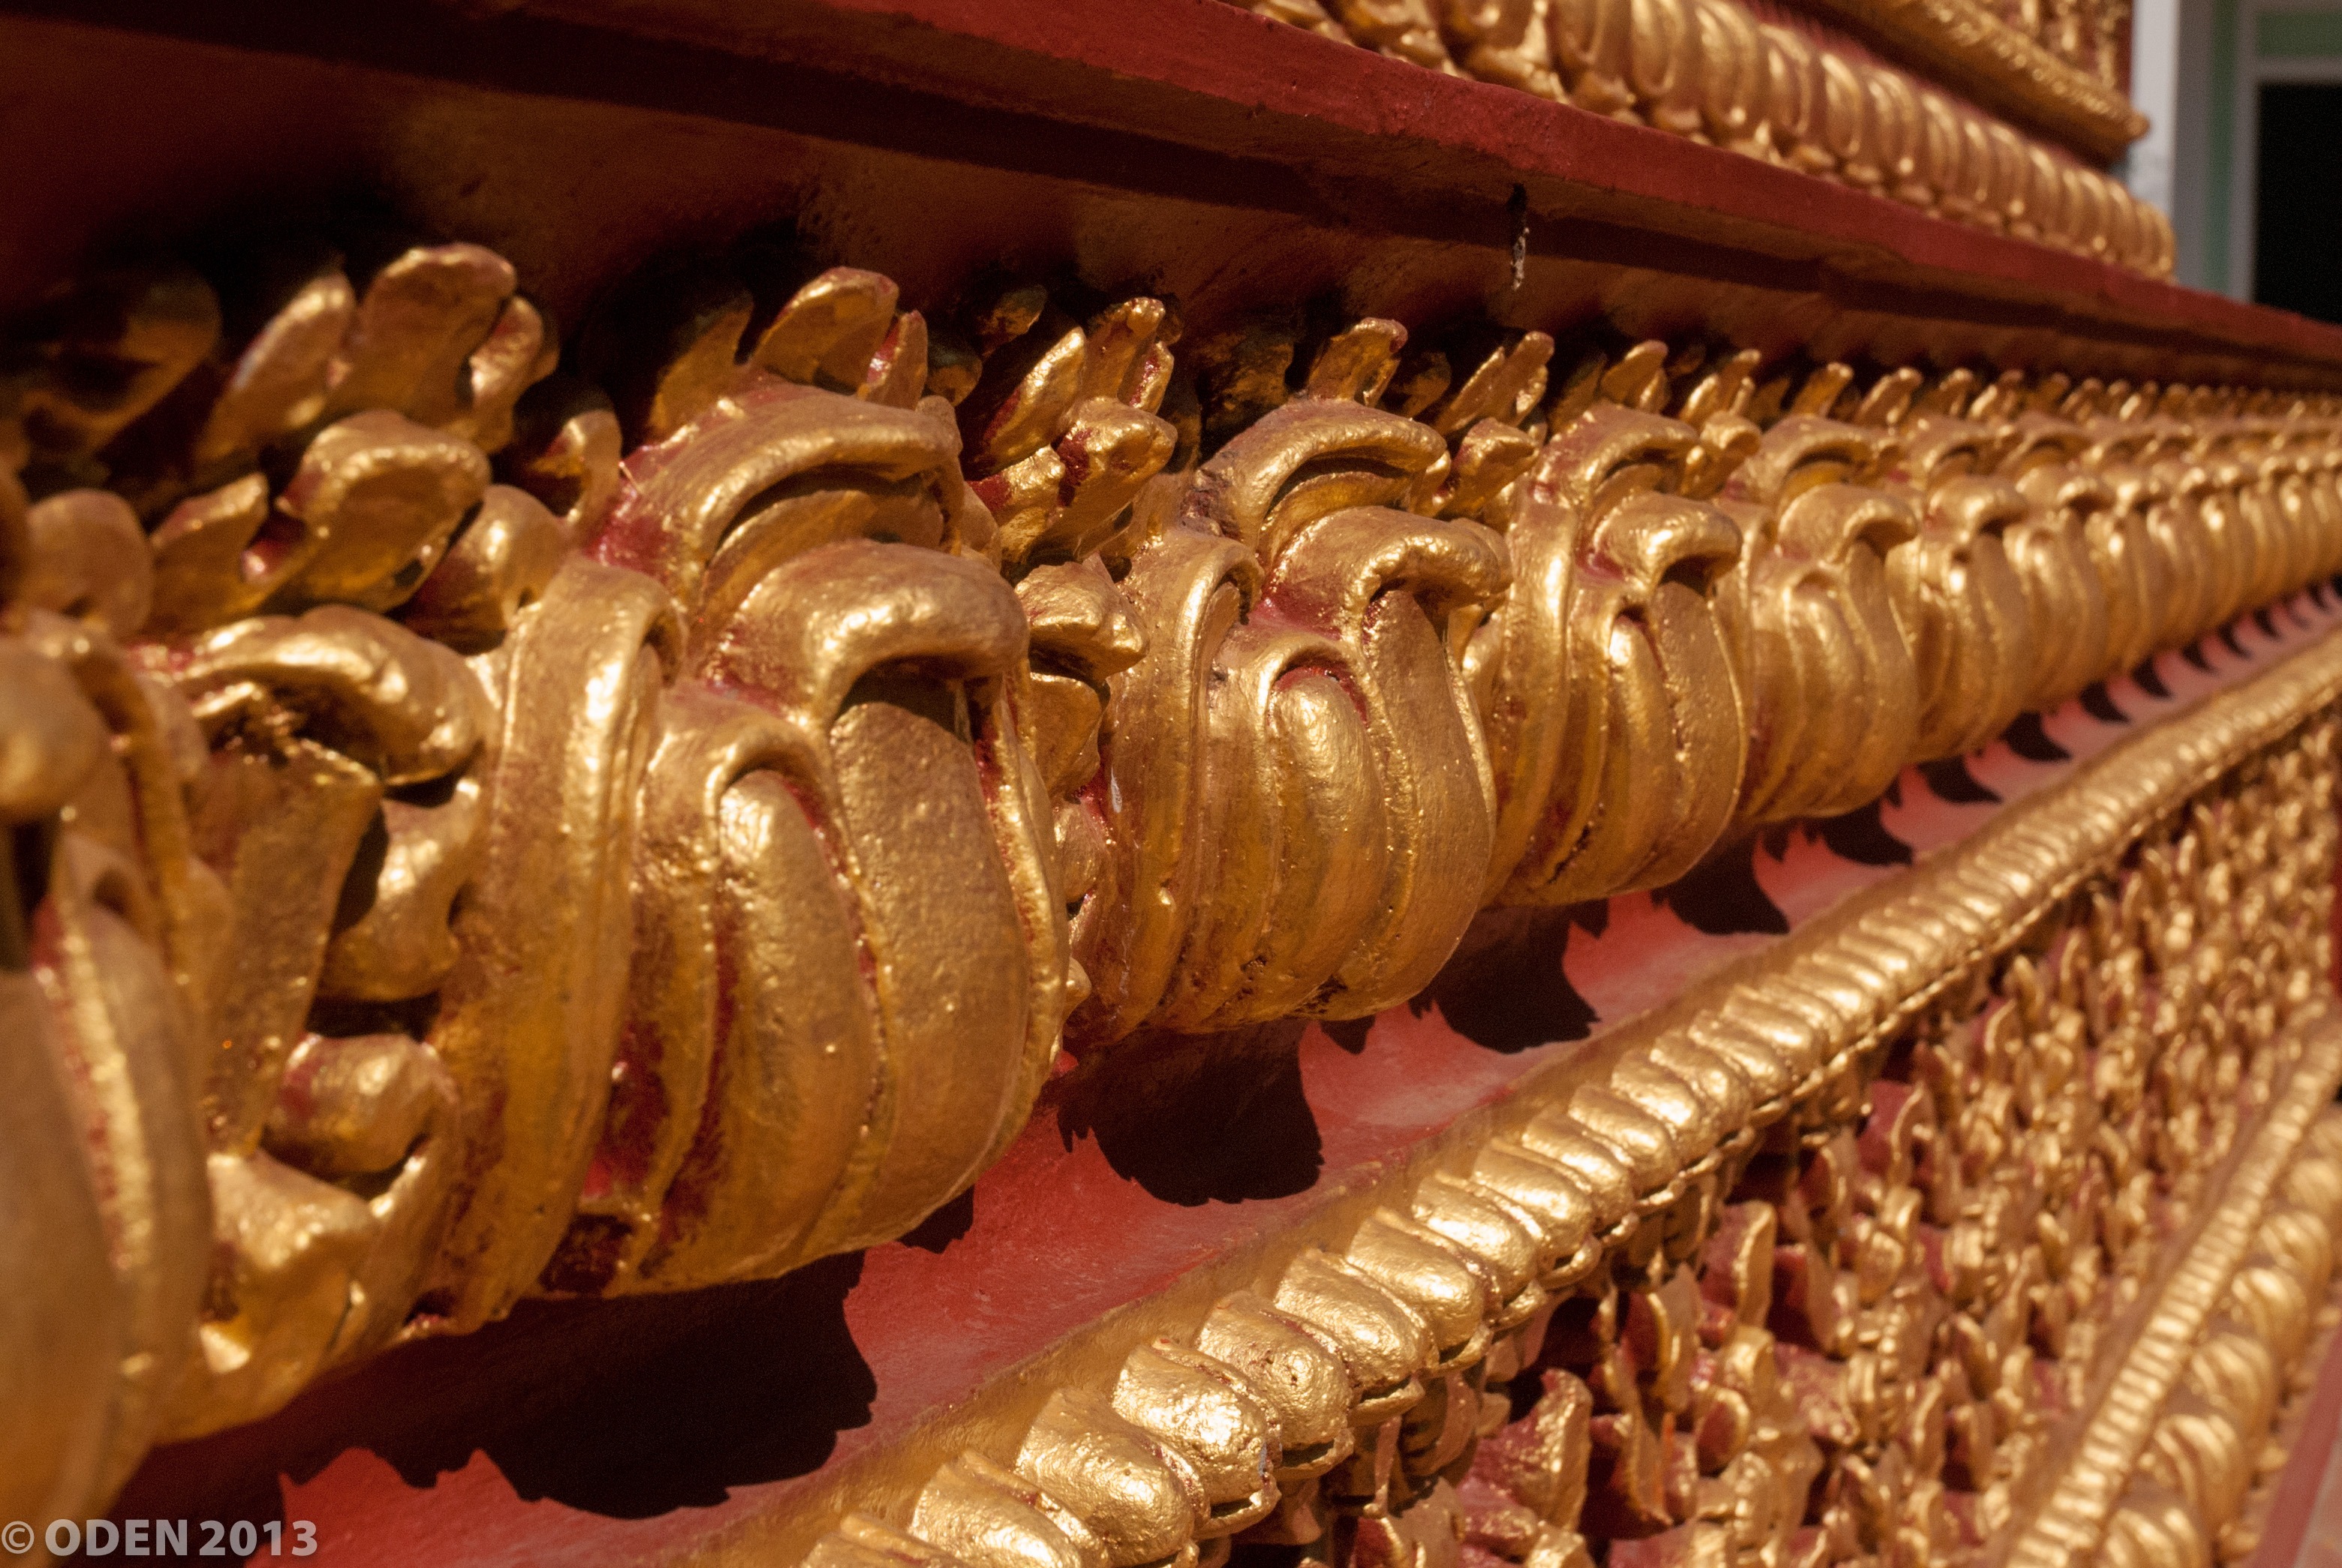
architecture, food, metal, ancient, gold, temple, cambodia, royal, carving, siem reap, ancient history, sihanouk